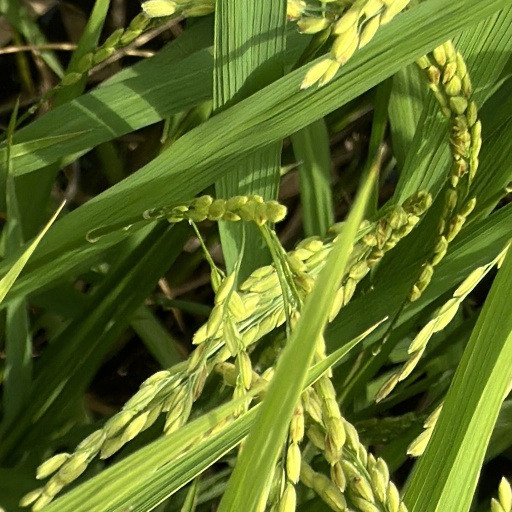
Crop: rice